Describe the emotion expressed in this image:  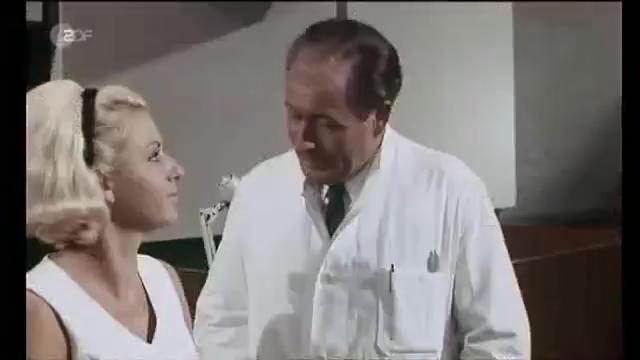
This person displays Fear, valence and arousal with low intensity.